Lewis & Clark Baseball League

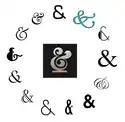
Inspiration board of potential ampersand logos

Mahrt desired a name that paid homage to the rich history that surrounds St. Louis. But with a lofty ambition to draw talent from coast-to-coast, the moniker also needed to carry national recognition. Too locally-responsive and it would not be approachable or understood by college players back east or out west. The trek of Meriwether Lewis and William Clark perfectly encapsulated that aspired versatility.